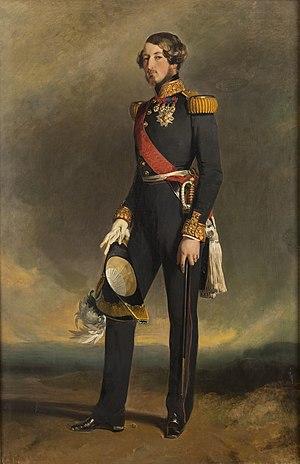
Auguste-Louis-Victor de Saxe-Cobourg-Kohary, prince de Saxe-Cobourg.
Cet article est une liste des peintures de Franz Xaver Winterhalter. Winterhalter était un artiste allemand célèbre au XIXe siècle pour ses portraits de la royauté européenne. Ses œuvres font partie des collections des plus grands musées d'Europe et des États-Unis. Ses peintures véhiculent une atmosphère d'intimité, révélant une compréhension de l'esprit de la noblesse de l'époque, de son hédonisme, de son luxe et aussi de sa joie.